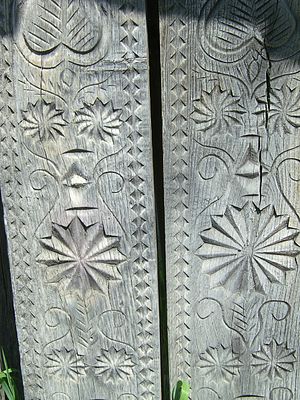
Karvesnit
Eksempel på karvesni.
Karvesnit eller karvsnit er en særlig måde at lave ornamentik på et møbel, panel eller lignende, det laves ved at man med en kniv skærer let fordybede snit, der danner forskellige mønstre, for det meste geometriske. Karvesnit anvendtes i stor stil i folkekunsten som dekoration på brugsting og møbler. Metoden vandt stor udbredelse inden for husflidsbevægelsen fra slutningen af 1800-tallet.